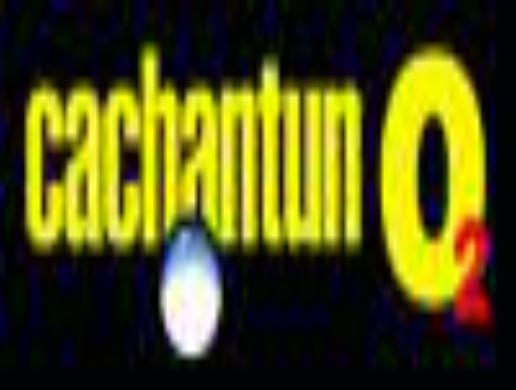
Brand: Cachantun
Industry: Food